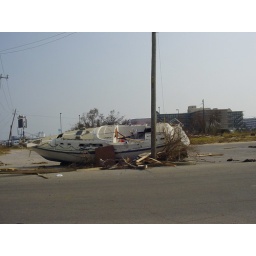
A sailboat lays in the street after the water receded from Hurricane Katrina on the Mississippi Gulf Coast in 2005.